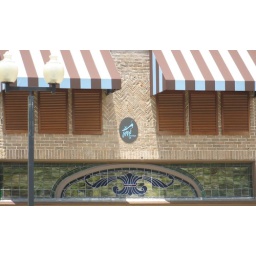
The stained glass in the building has been there FOREVER. I love the artwork in this building.